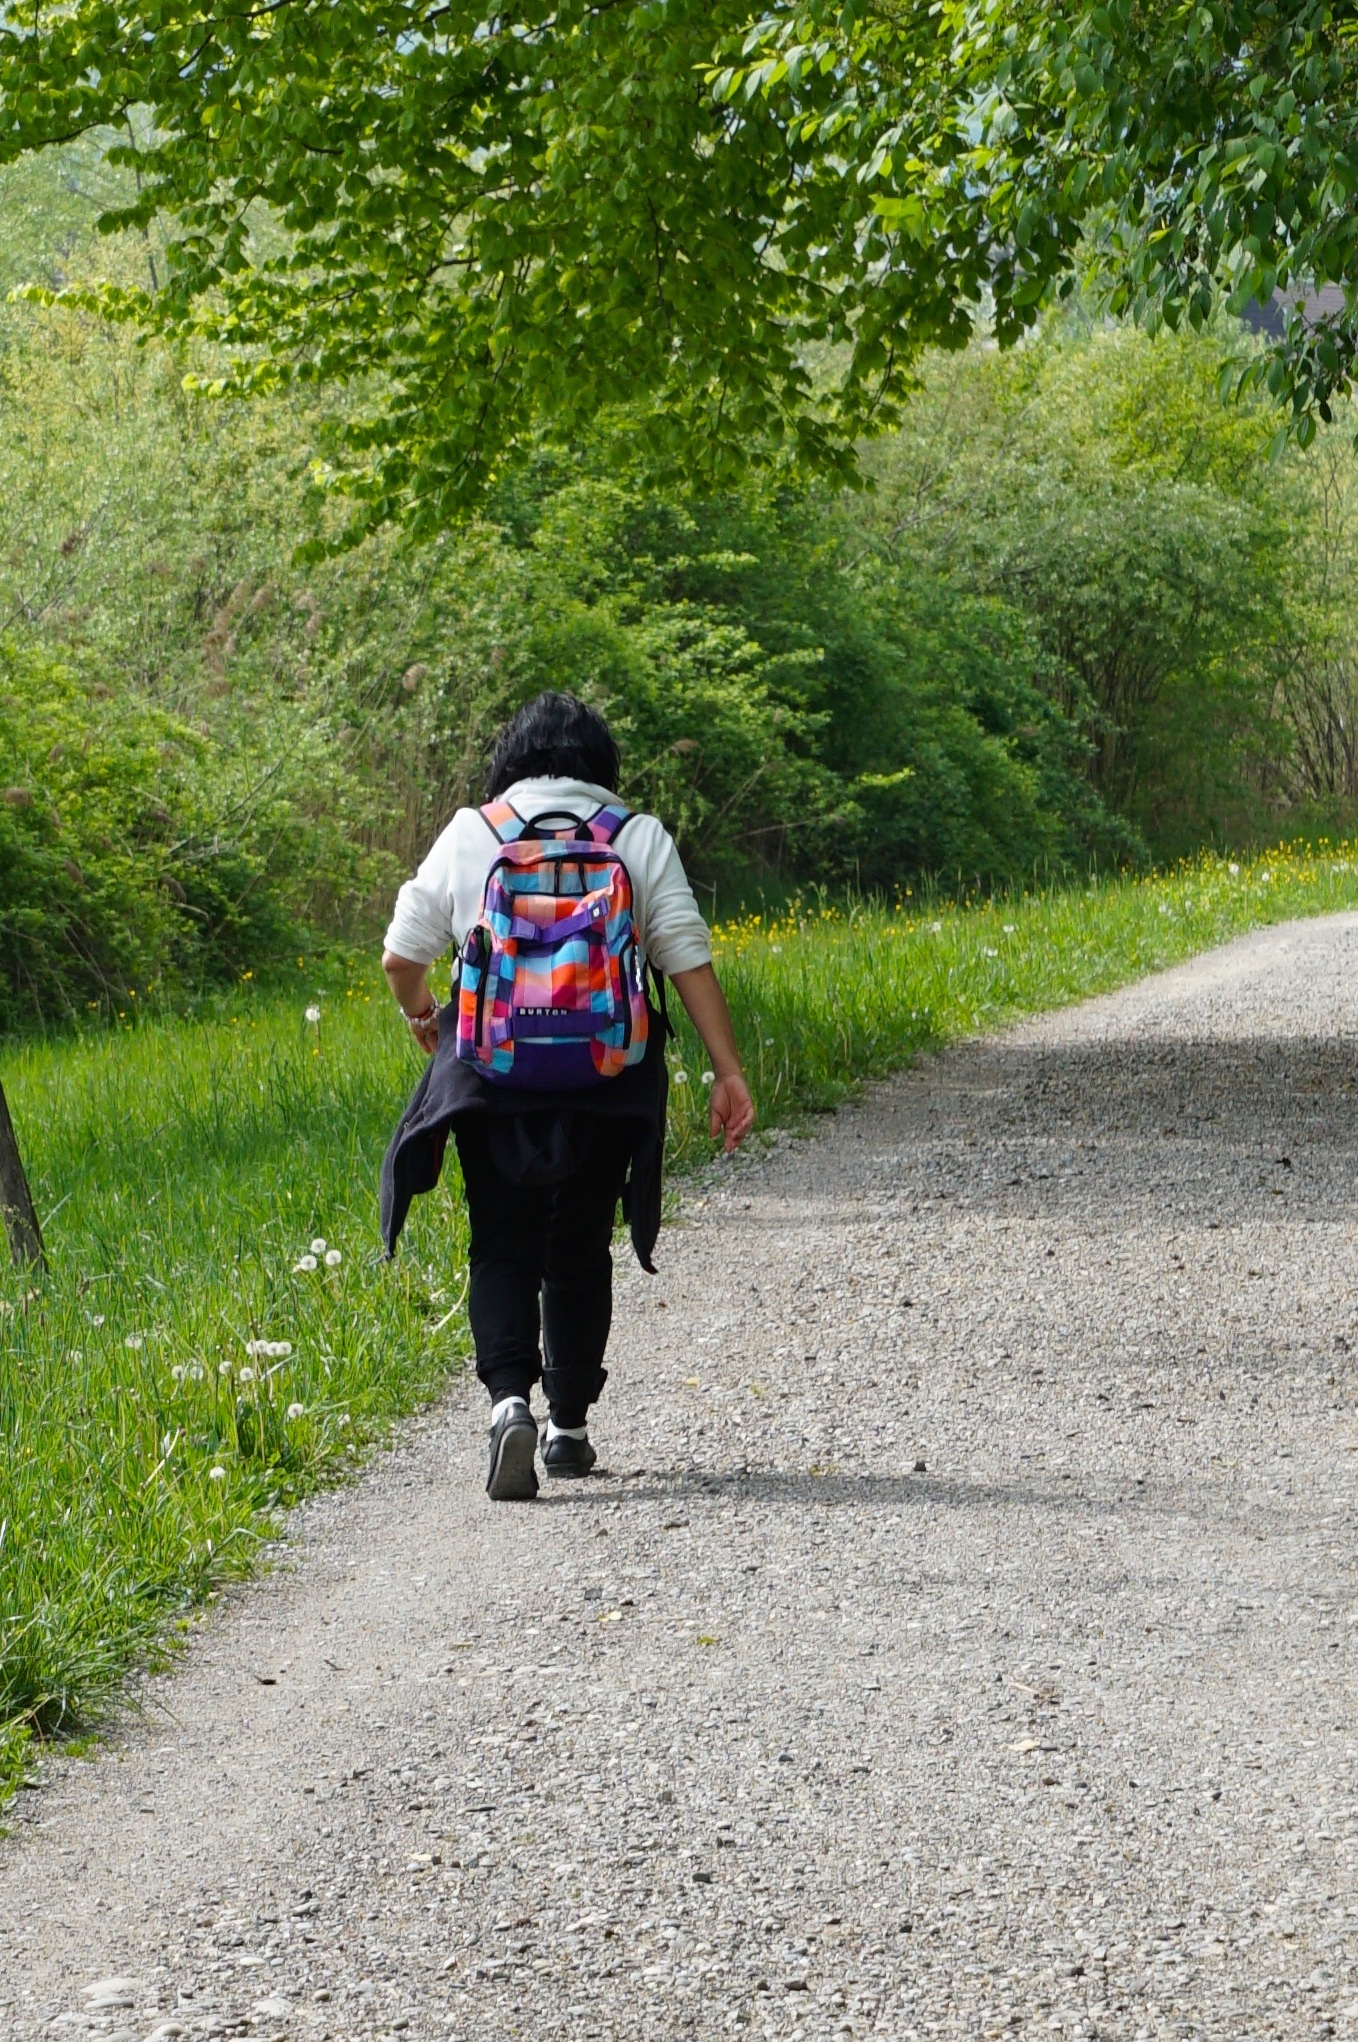
nature, walking, hiking, trail, sidewalk, adventure, backpack, recreation, cycling, race, sports, recovery, wanderin, outdoor recreation, ultramarathon